Garon Park

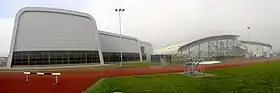
Southend Swimming & Diving Centre at Southend Leisure & Tennis Centre.

Southend Leisure & Tennis Centre is a sports centre located in Southend-on-Sea, Essex, England. The centre was built in March 1996 and expanded in November 2010, adding Southend Swimming and Diving Centre to the site, with a new reception area linking the two centres together with self-swiping turnstiles. The site's main name remained as Southend Leisure & Tennis Centre with the addition of Southend Swimming and Diving Centre. The centre is also known as Garon Park, as the buildings sit within the park site. The centre is run by Fusion Lifestyle.